Northwest Labor Press

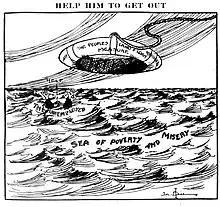
Editorial cartoon published in the "Labor Press" in 1916.

The "Northwest Labor Press" was founded in 1900, and is one of the oldest trade union publications in the United States. It is published biweekly by the Oregon Labor Press Publishing Company, a non-profit organization co-owned by 20 local labor unions and the Oregon AFL-CIO.